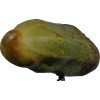
Label: cucumber